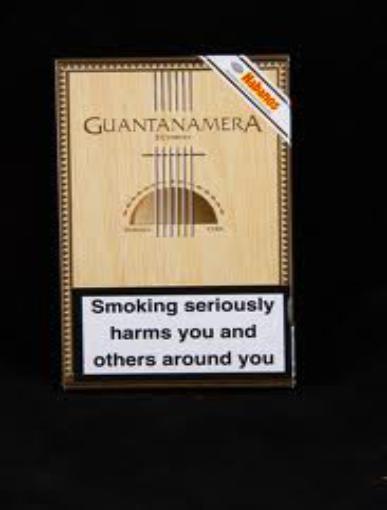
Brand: Guantanamera
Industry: Necessities